Primate

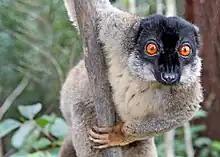
Common brown lemur, a strepsirrhine primate

Until recently, the aye-aye has been difficult to place within Strepsirrhini. Theories had been proposed that its family, Daubentoniidae, was either a lemuriform primate (meaning its ancestors split from the lemur line more recently than lemurs and lorises split) or a sister group to all the other strepsirrhines. In 2008, the aye-aye family was confirmed to be most closely related to the other Malagasy lemurs, likely having descended from the same ancestral population that colonized the island.